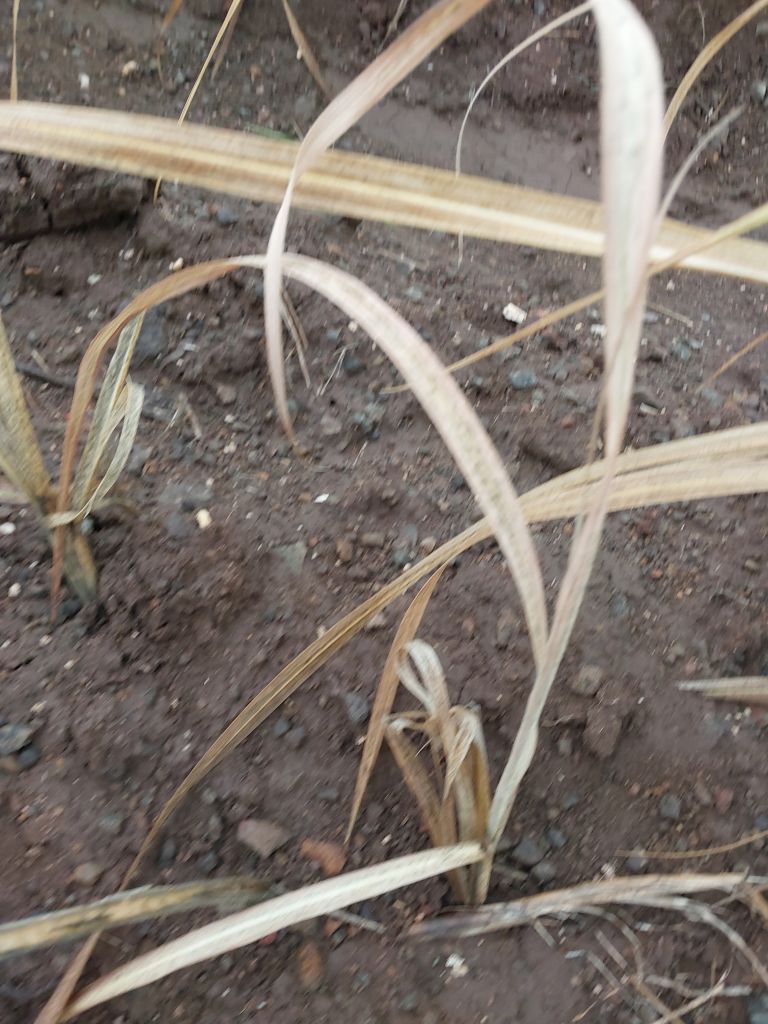
Label: Sett Rot